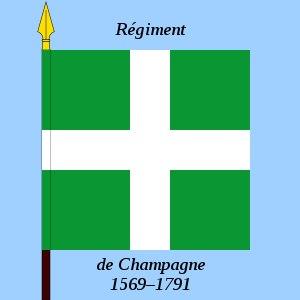
Le siège de Bourg-en-Bresse est un épisode de la guerre franco-savoyarde qui se déroule du 13 août 1600 au 9 mars 1601, qui voit les troupes françaises de Henri IV prendre Bourg-en-Bresse.